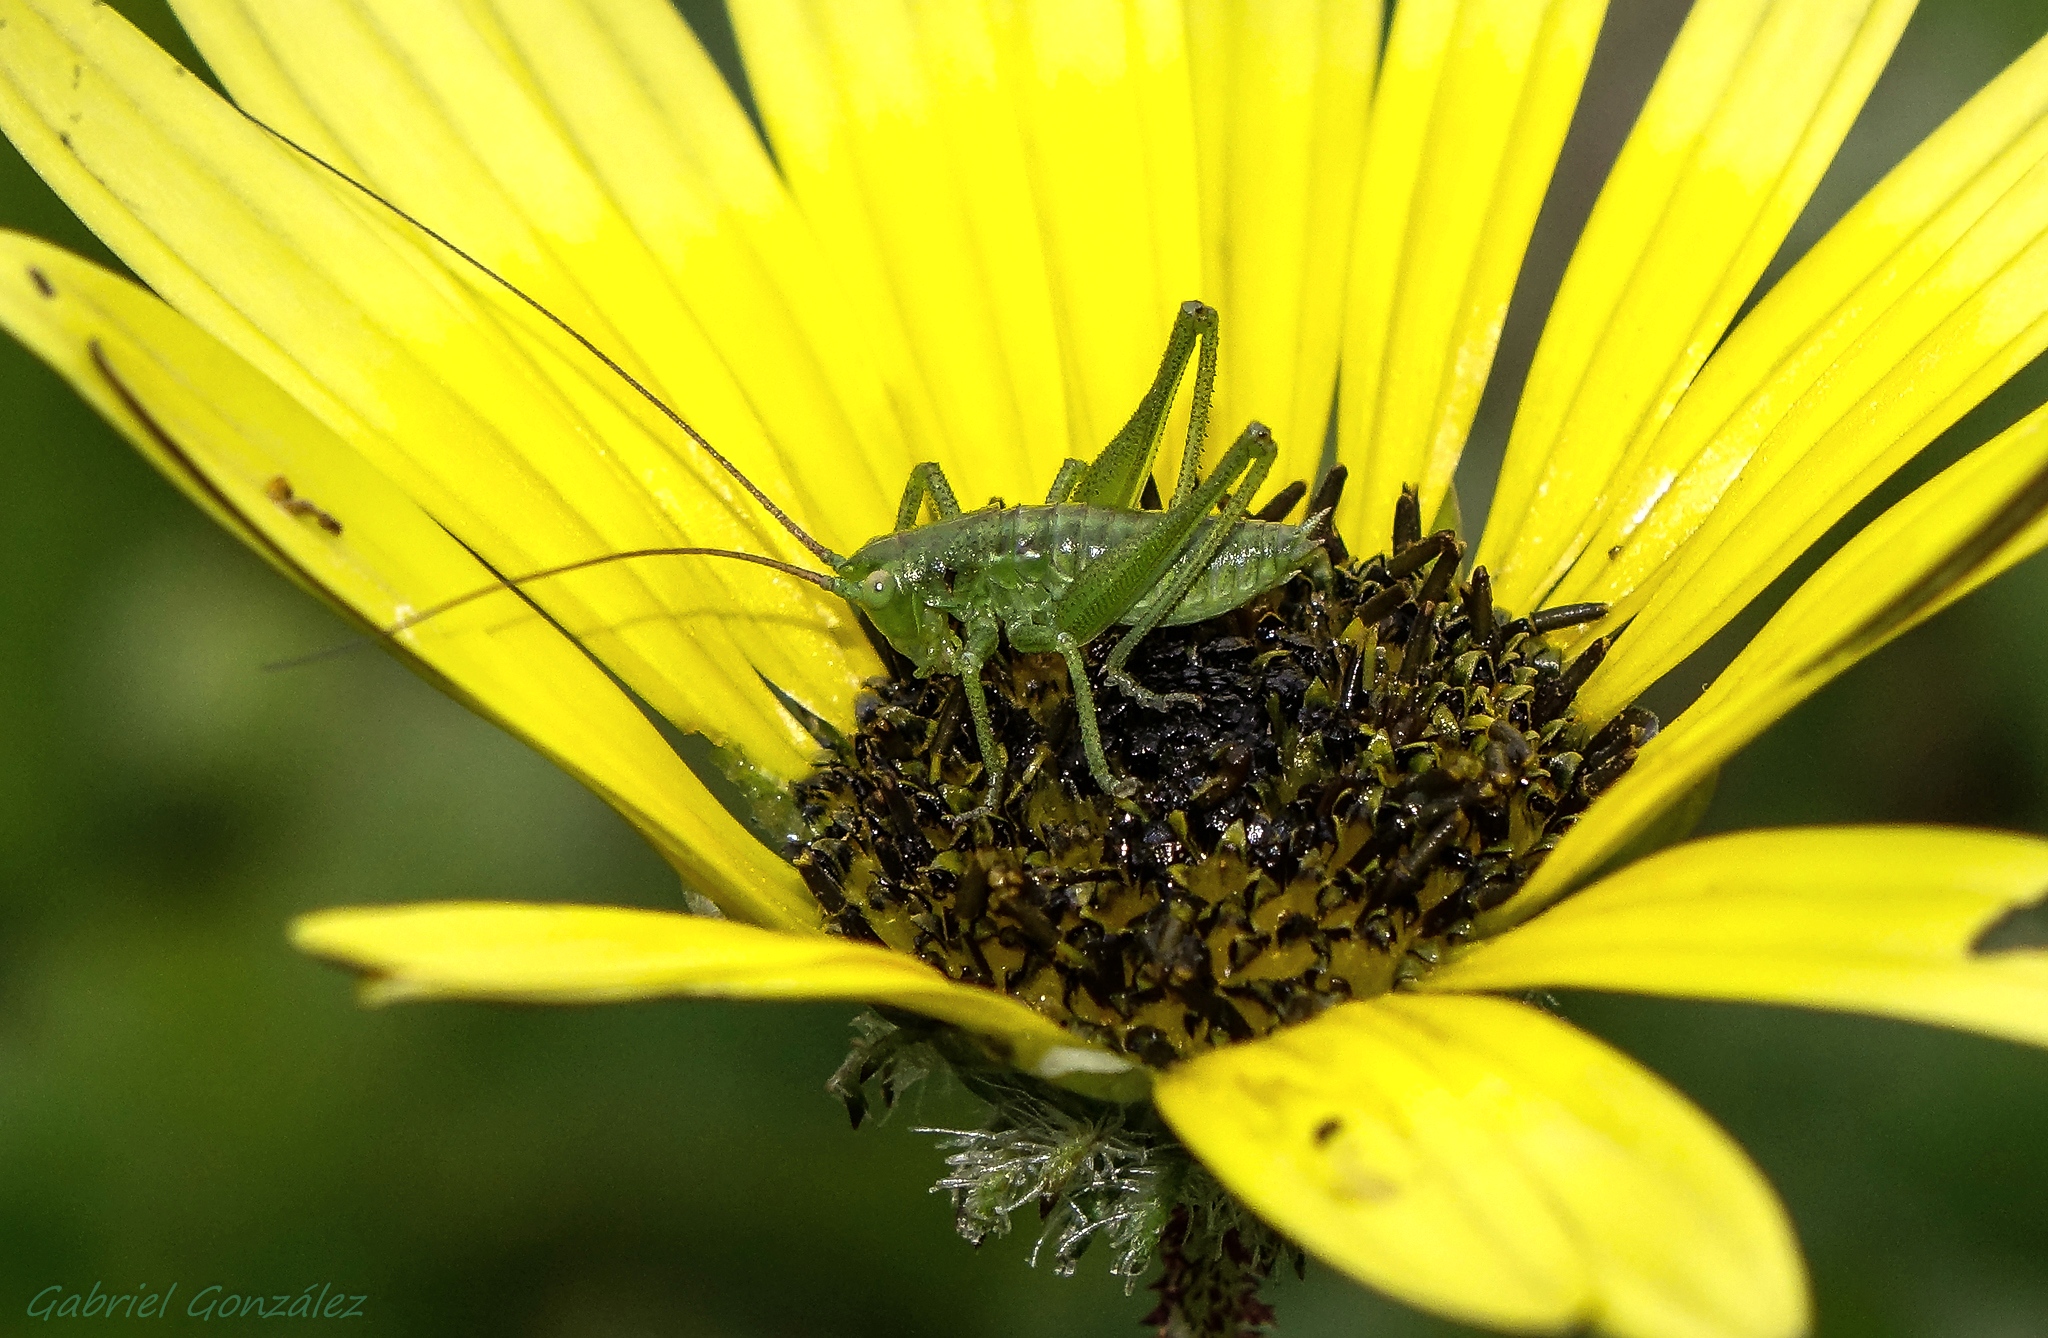
nature, plant, photography, dandelion, flower, pollen, insect, macro, botany, yellow, flora, fauna, sunflower, wildflower, close up, animals, naturaleza, nectar, ggl1, gaby1, xovesphoto, animales, sonyrx10, rx10, raynox150, gphoto, xelodegalicia, macro photography, gabrielcoru a, flowering plant, honey bee, daisy family, plant stem, land plant